Hatran Aramaic

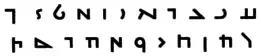
22 Letters of the Ashurian alphabet

Hatran Aramaic (Aramaic of Hatra, Ashurian or East Mesopotamian) designates a Middle Aramaic dialect, that was used in the region of Hatra and Assur in northeastern parts of Mesopotamia (modern Iraq), approximately from the 3rd century BC to the 3rd century CE. Its range extended from the Nineveh Plains in the centre, up to Tur Abdin in the north, Dura-Europos in the west and Tikrit in the south.